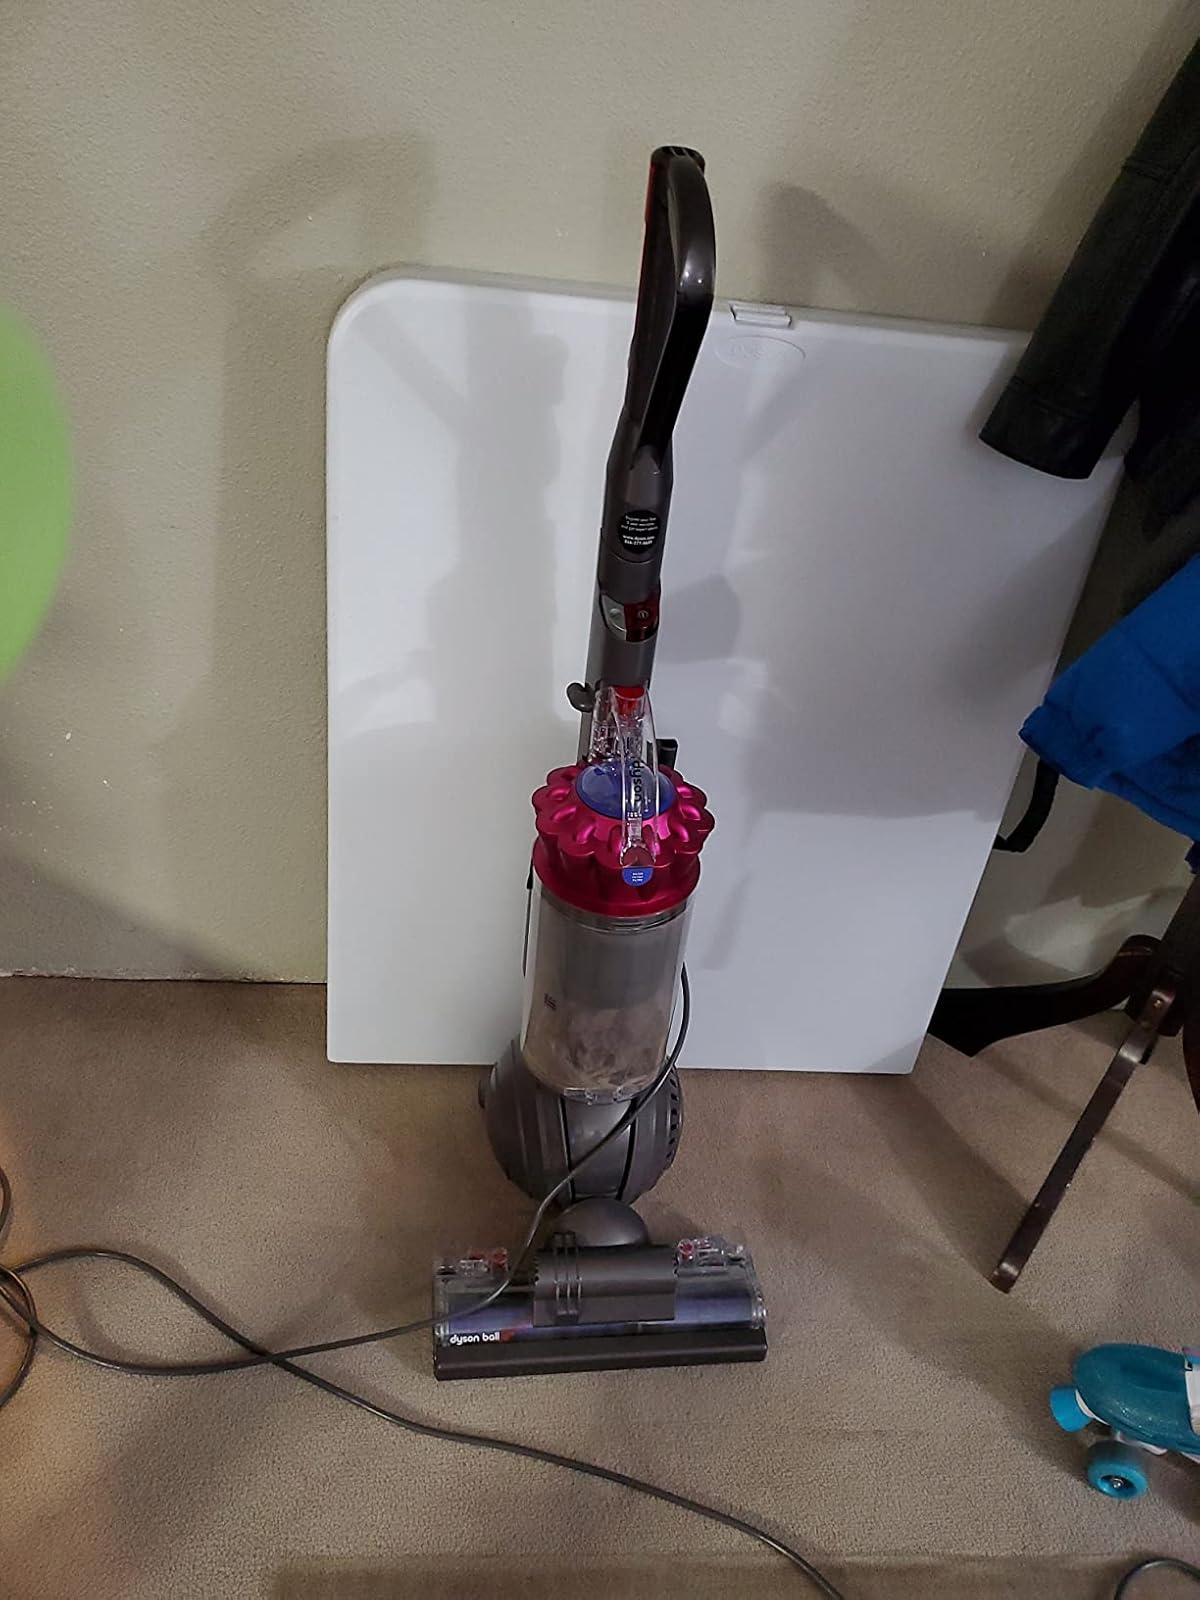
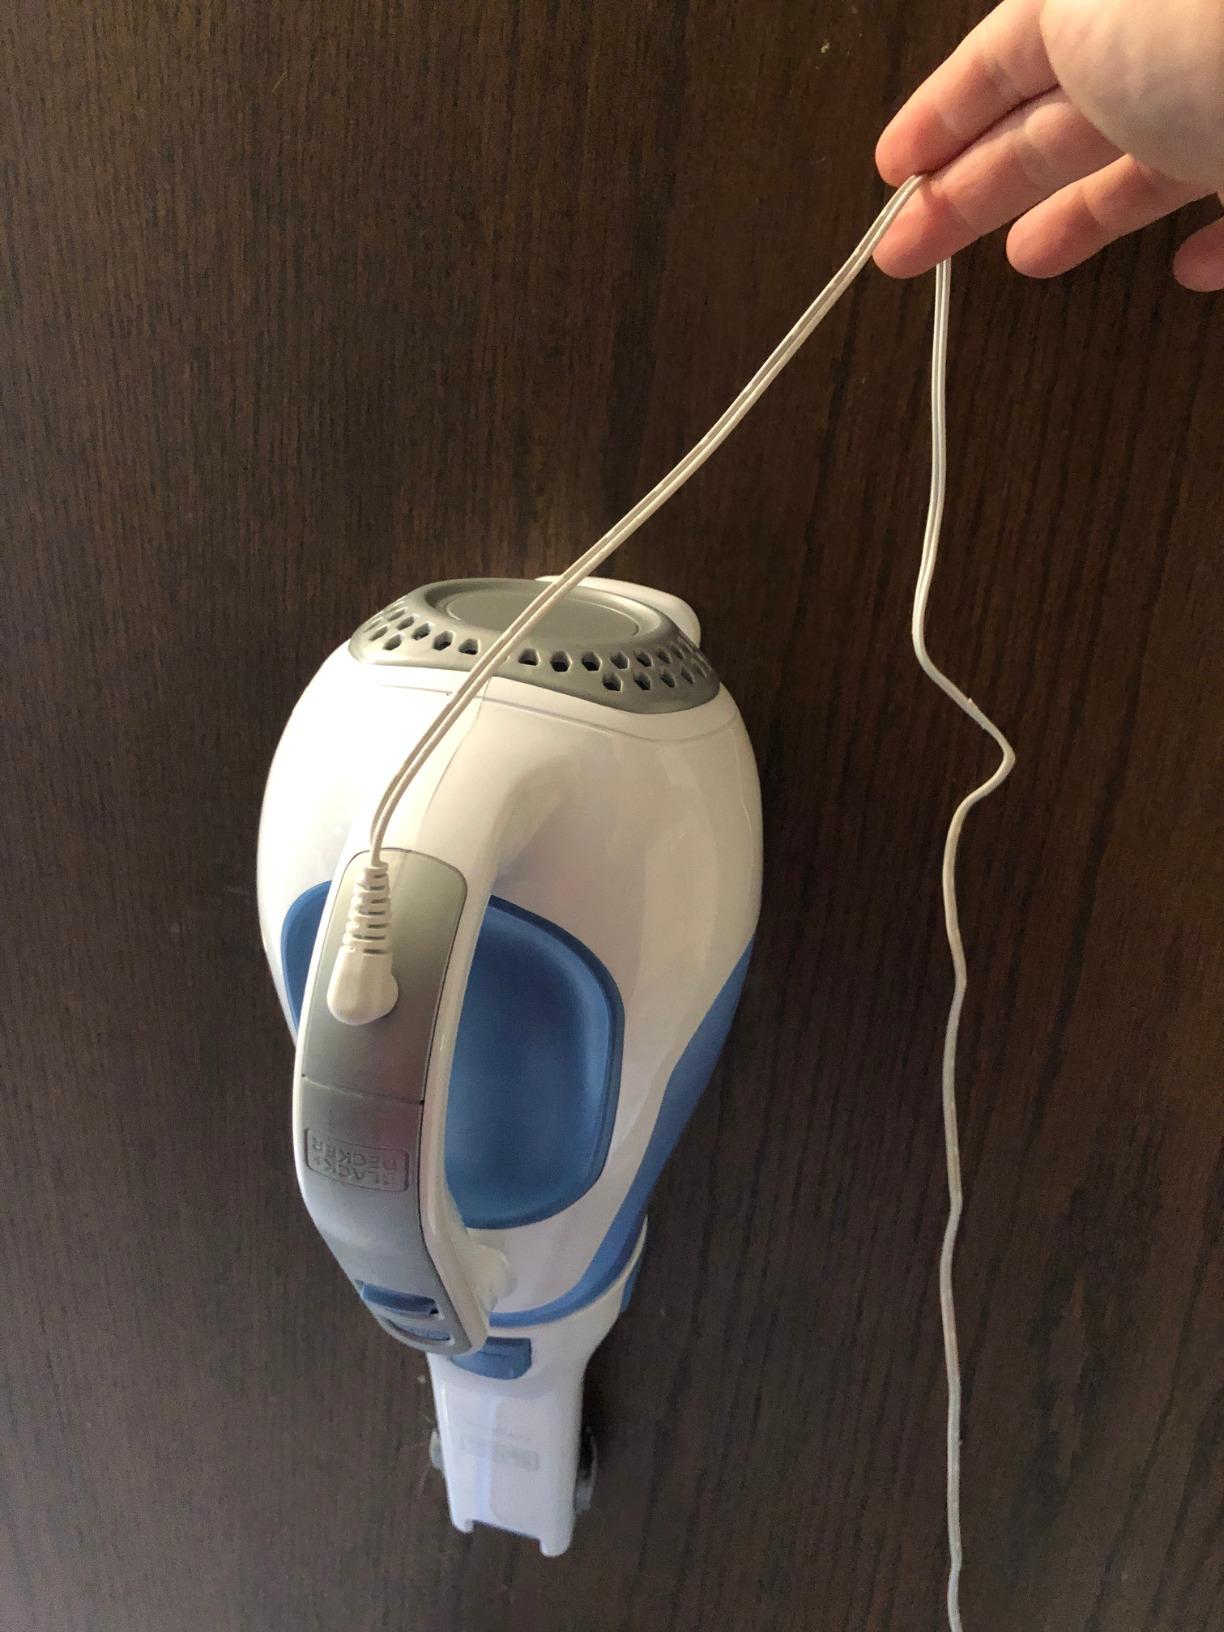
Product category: items_vacuum
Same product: no